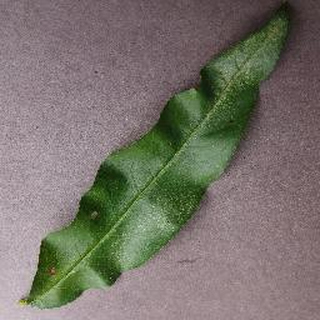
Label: peach_bacterial_spot